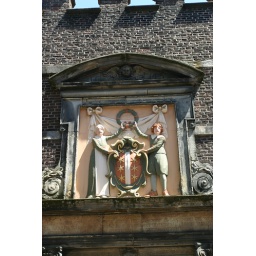
The public library in Gouda. The building started out as an orphanage